Chillac

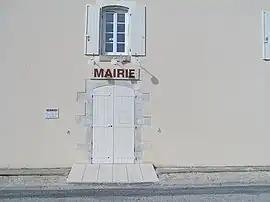
Town hall

Chillac is a commune in the Charente department in southwestern France.